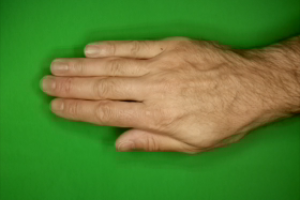
Label: paper